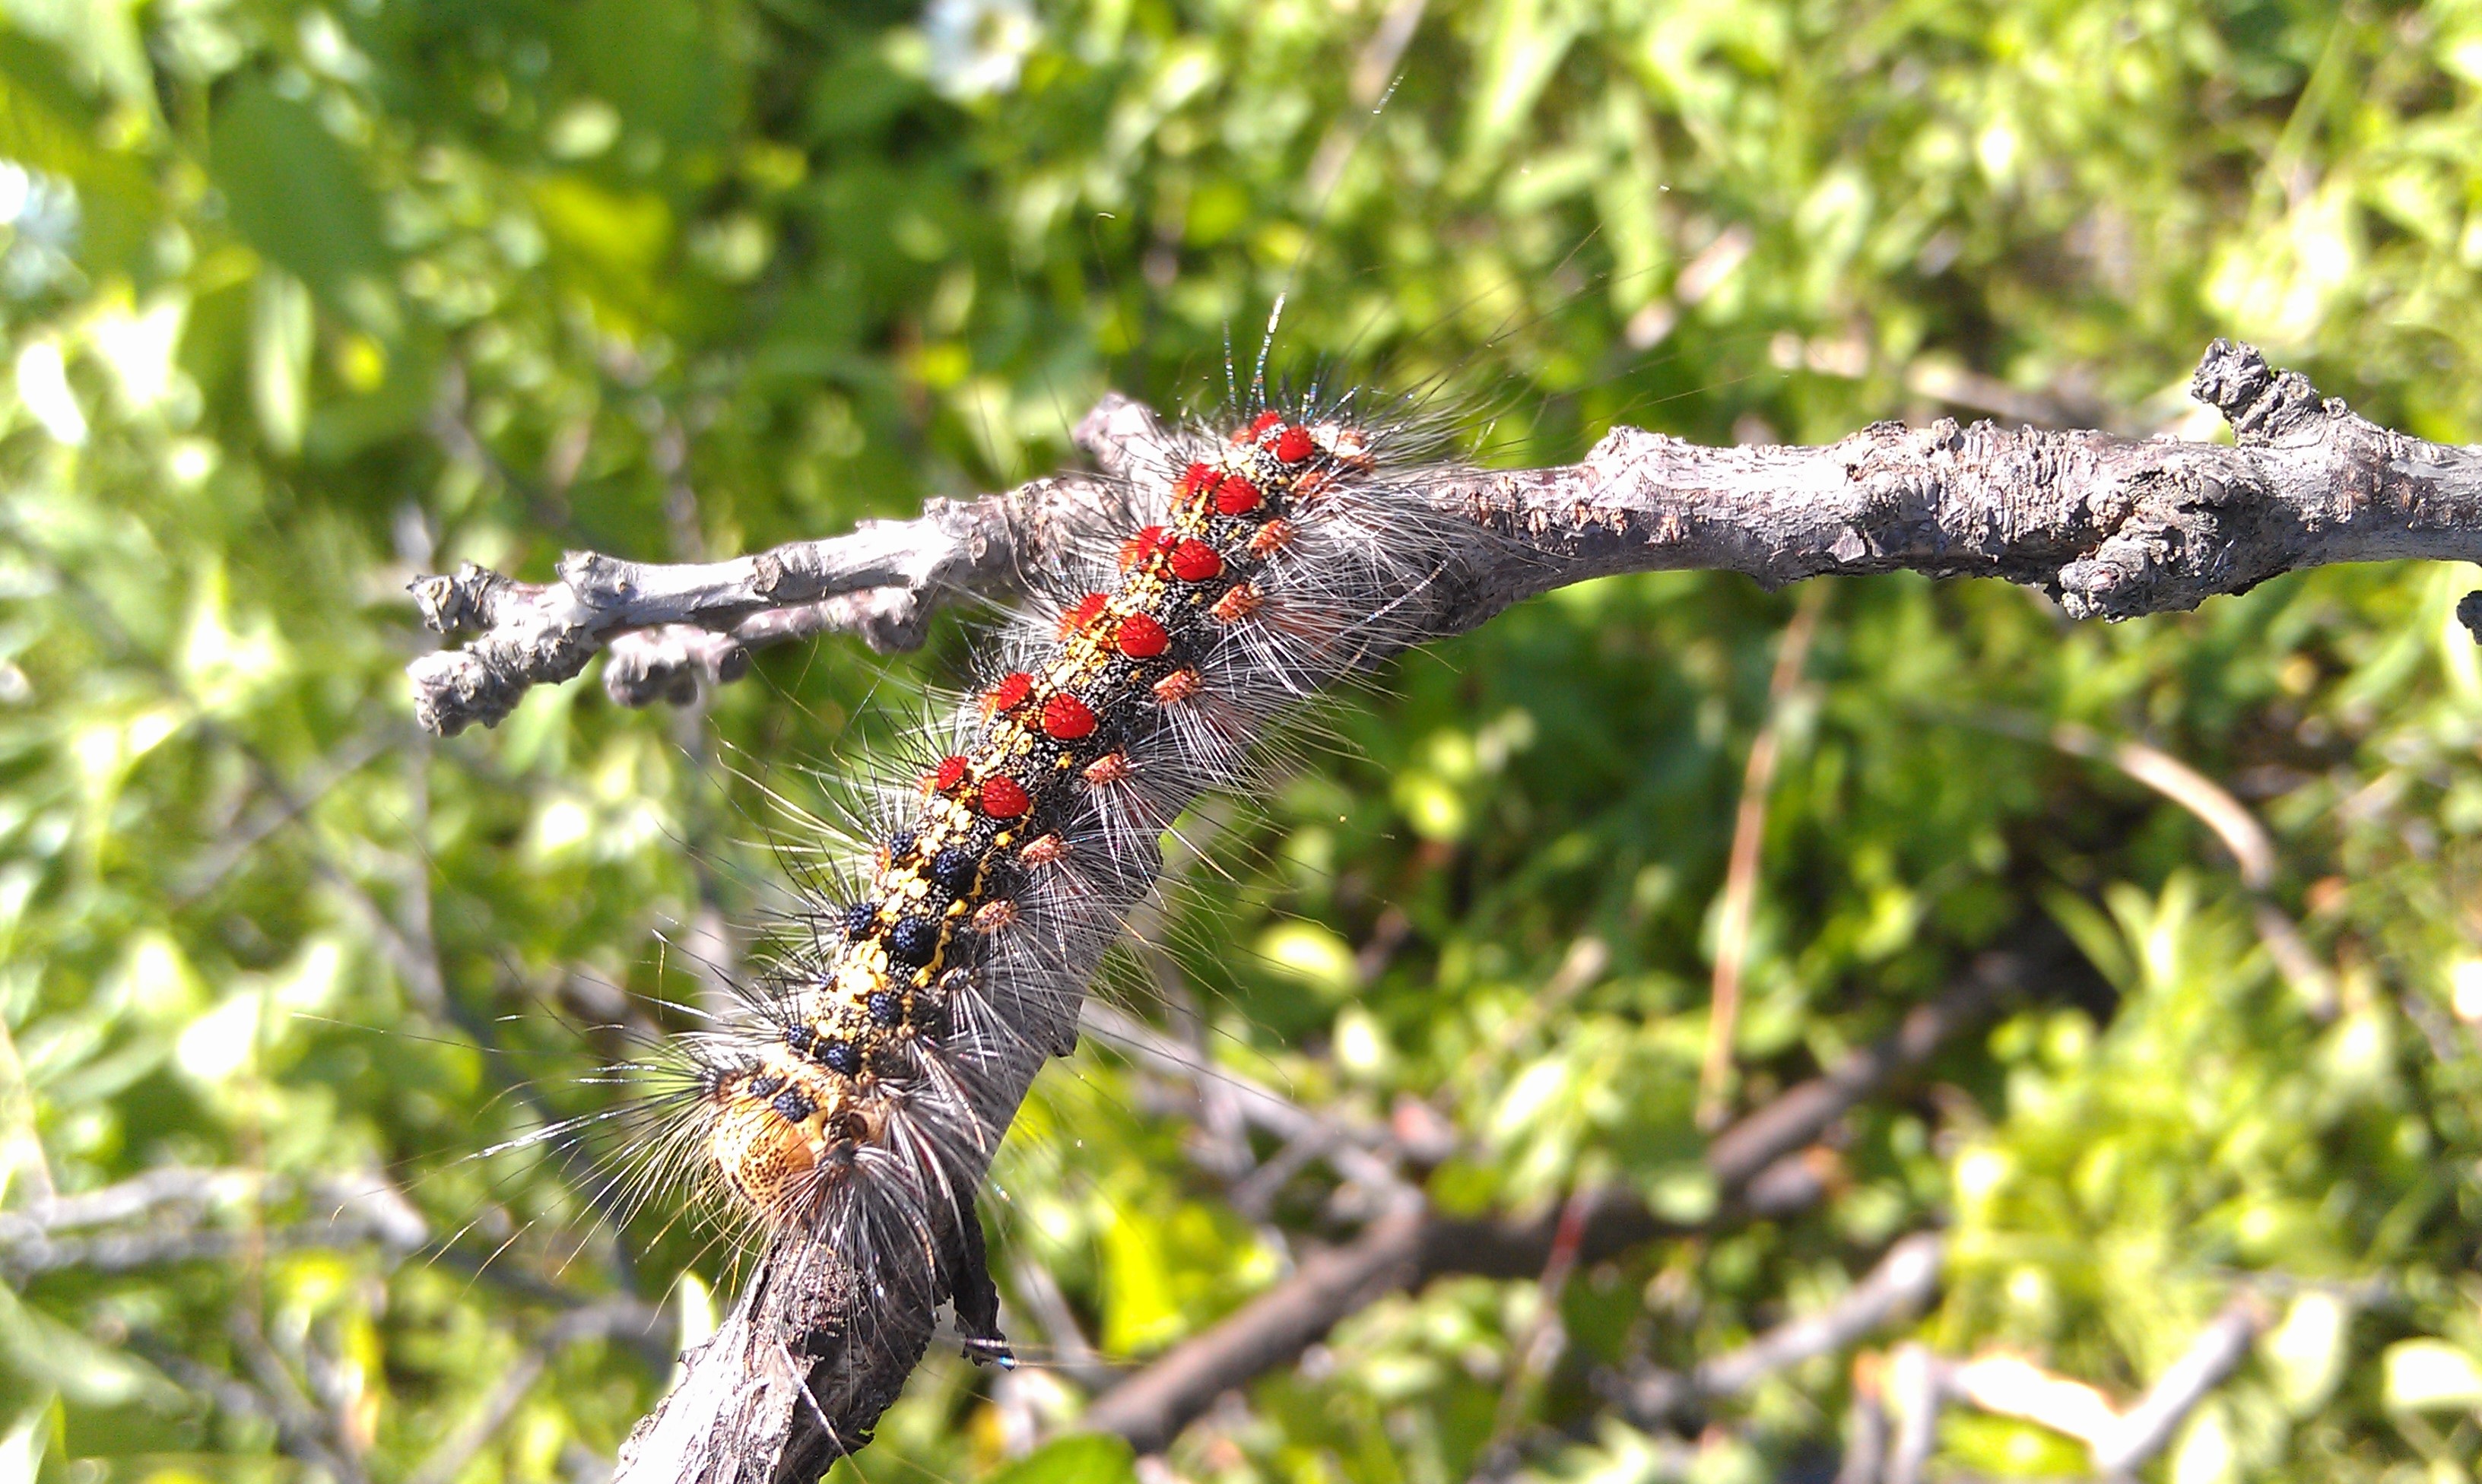
tree, grass, branch, plant, flower, summer, wildlife, insect, botany, flora, fauna, invertebrate, caterpillar, close up, shrub, larva, macro photography, greens, land plant, thorns spines and prickles, moths and butterflies, the branch of a tree